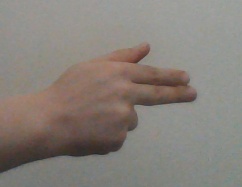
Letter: ghain